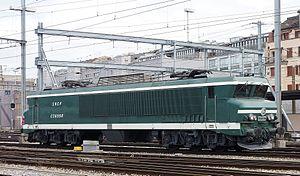
Genève 05.07.14 dernier Visite a Genève sous 1500v